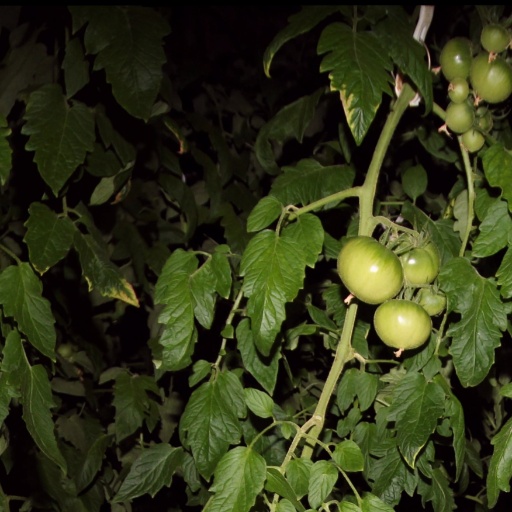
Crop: tomato